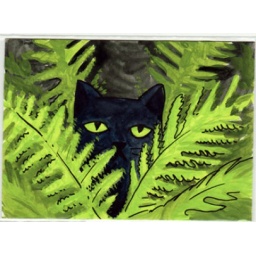
black cat in ferns